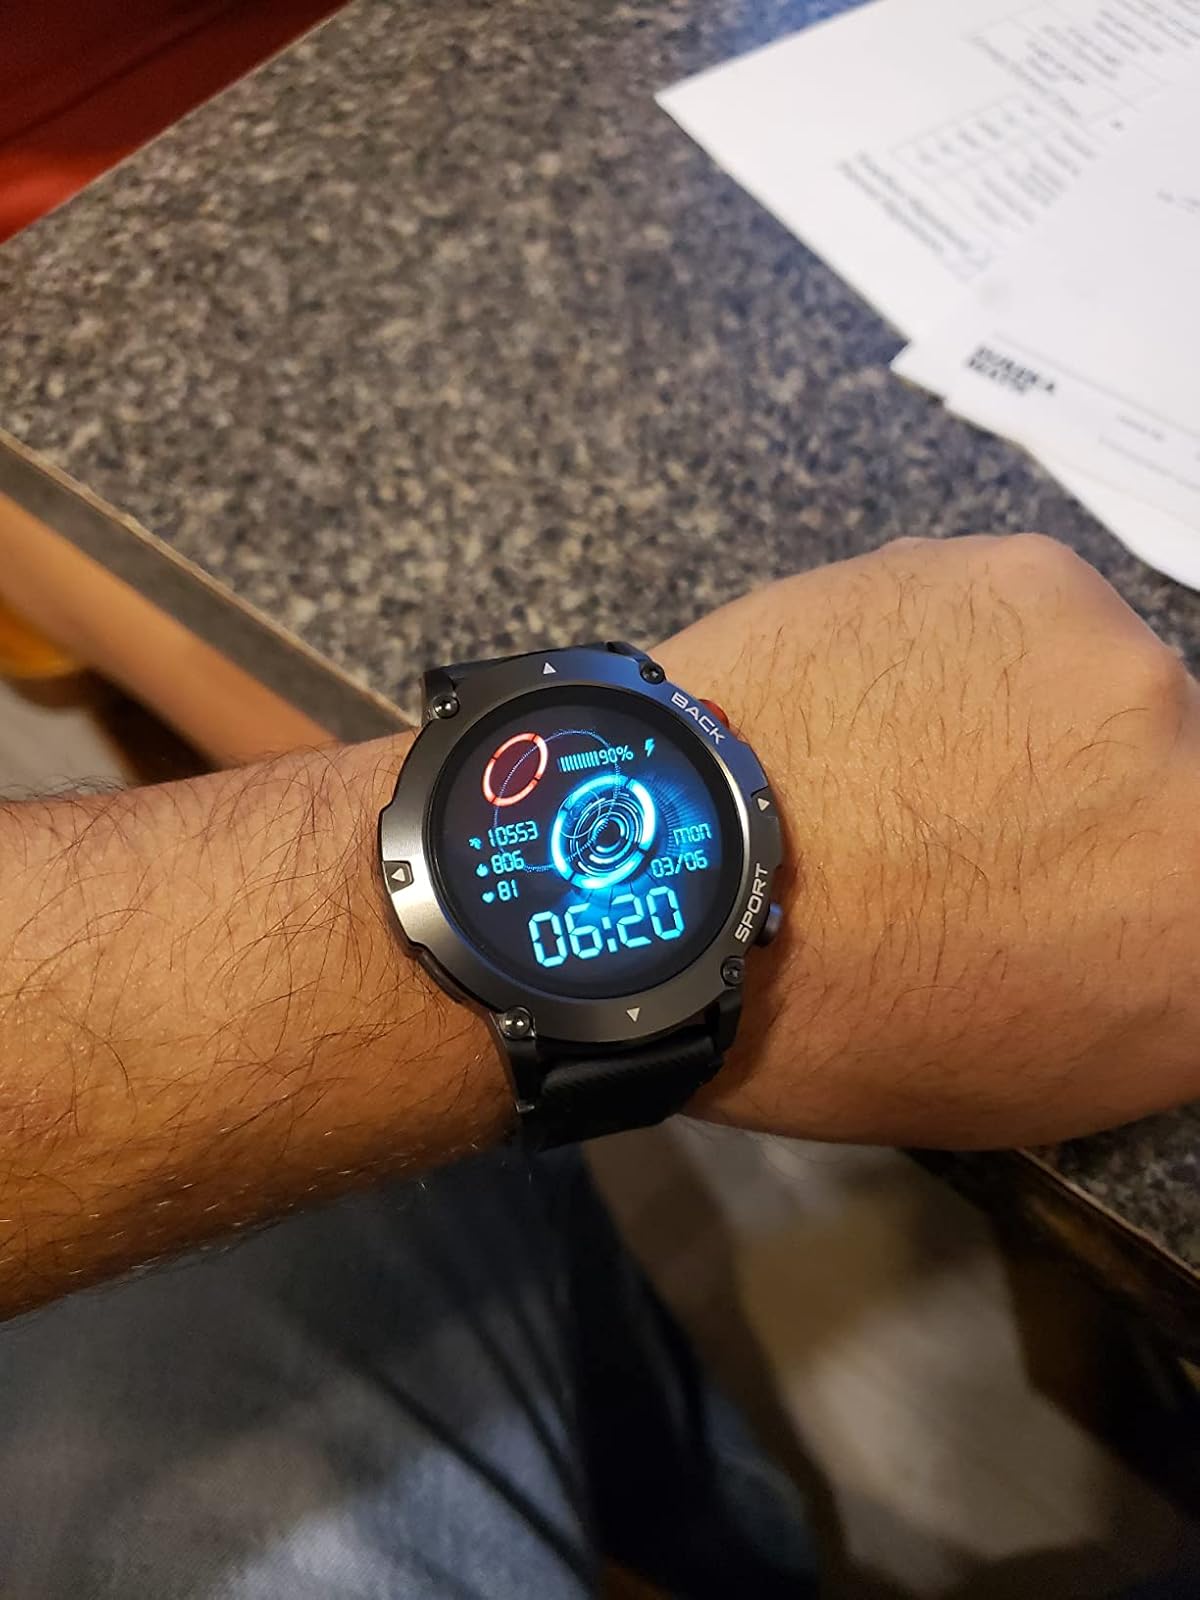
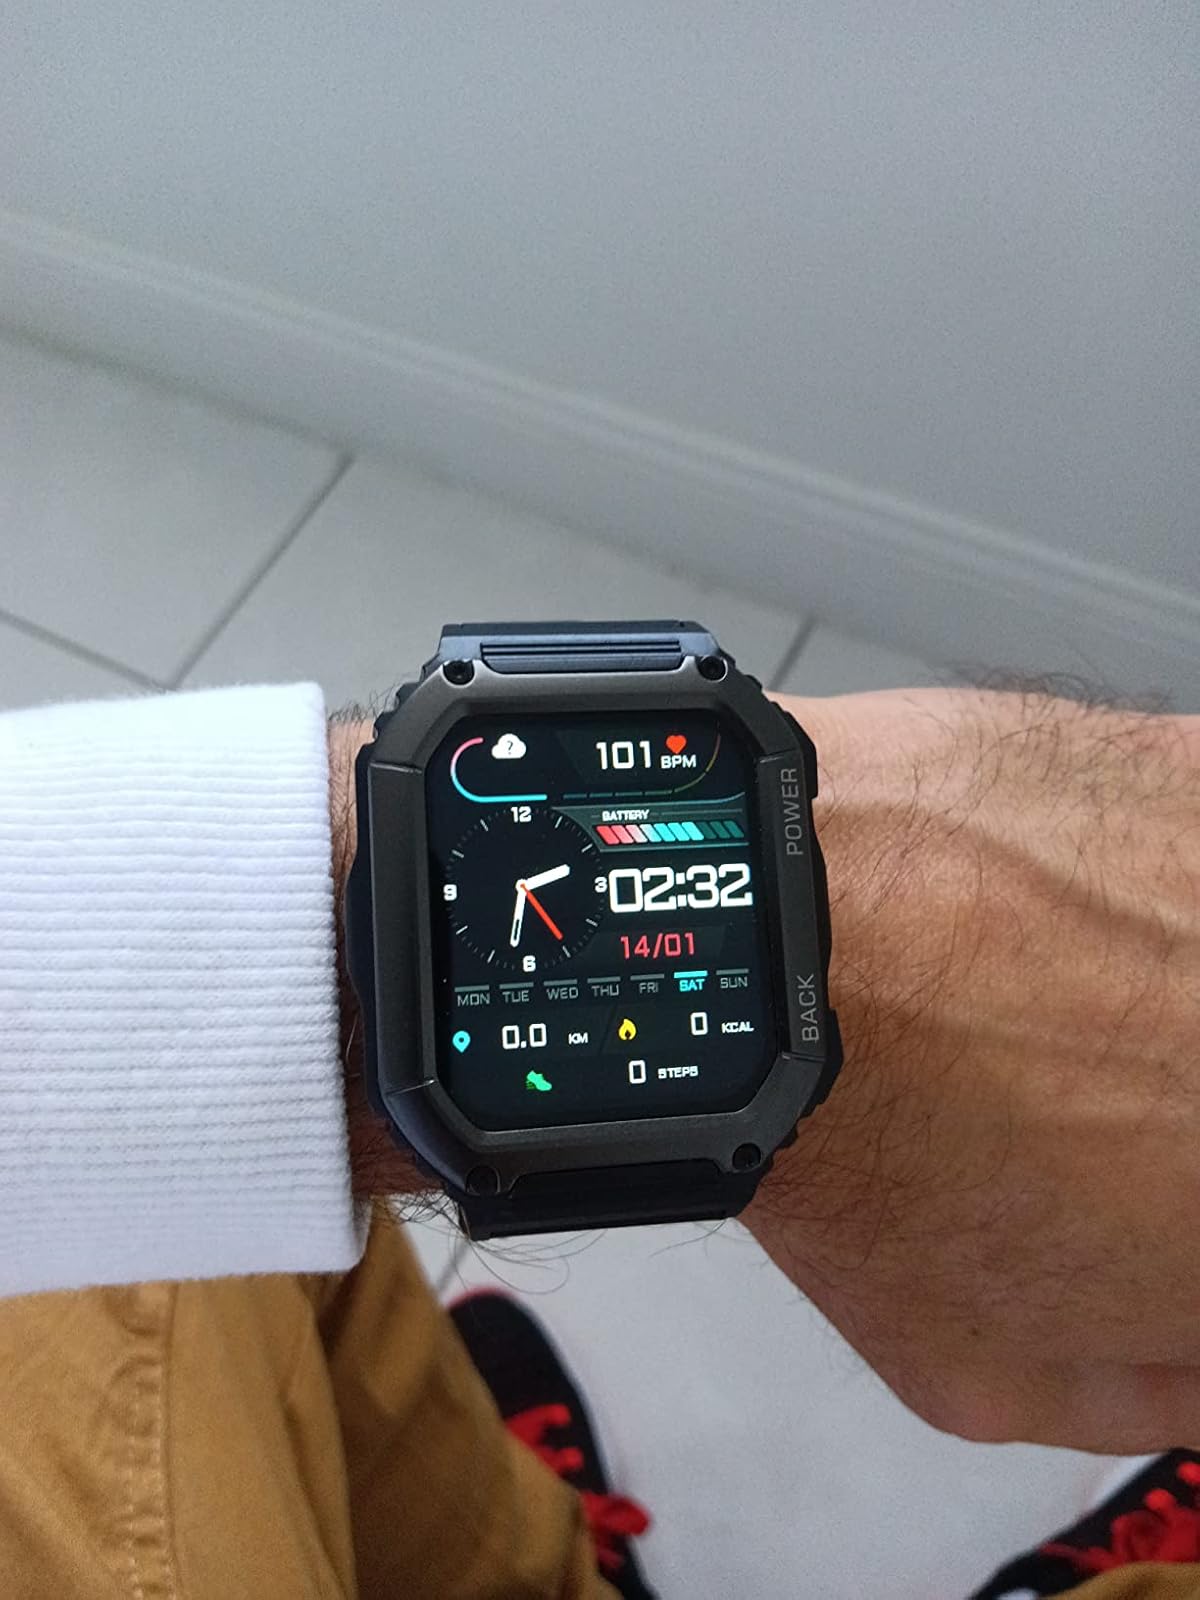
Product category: smartwatch
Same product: no